Giuseppe Biancheri

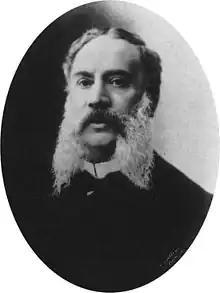
Biancheri 1860s

He was the longest serving President of the Chamber of Deputies in united Italian history, having held the position for over 18 years between 1870 and 1907. He was also one of the longest serving Members of the Chamber of Deputies, having served from 1861 until his death in 1908.